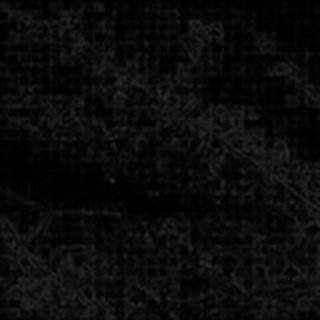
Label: cotton_bacterial_blight